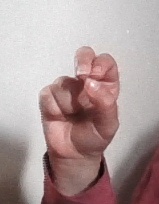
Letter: gaaf